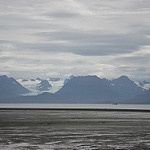
Label: glacier